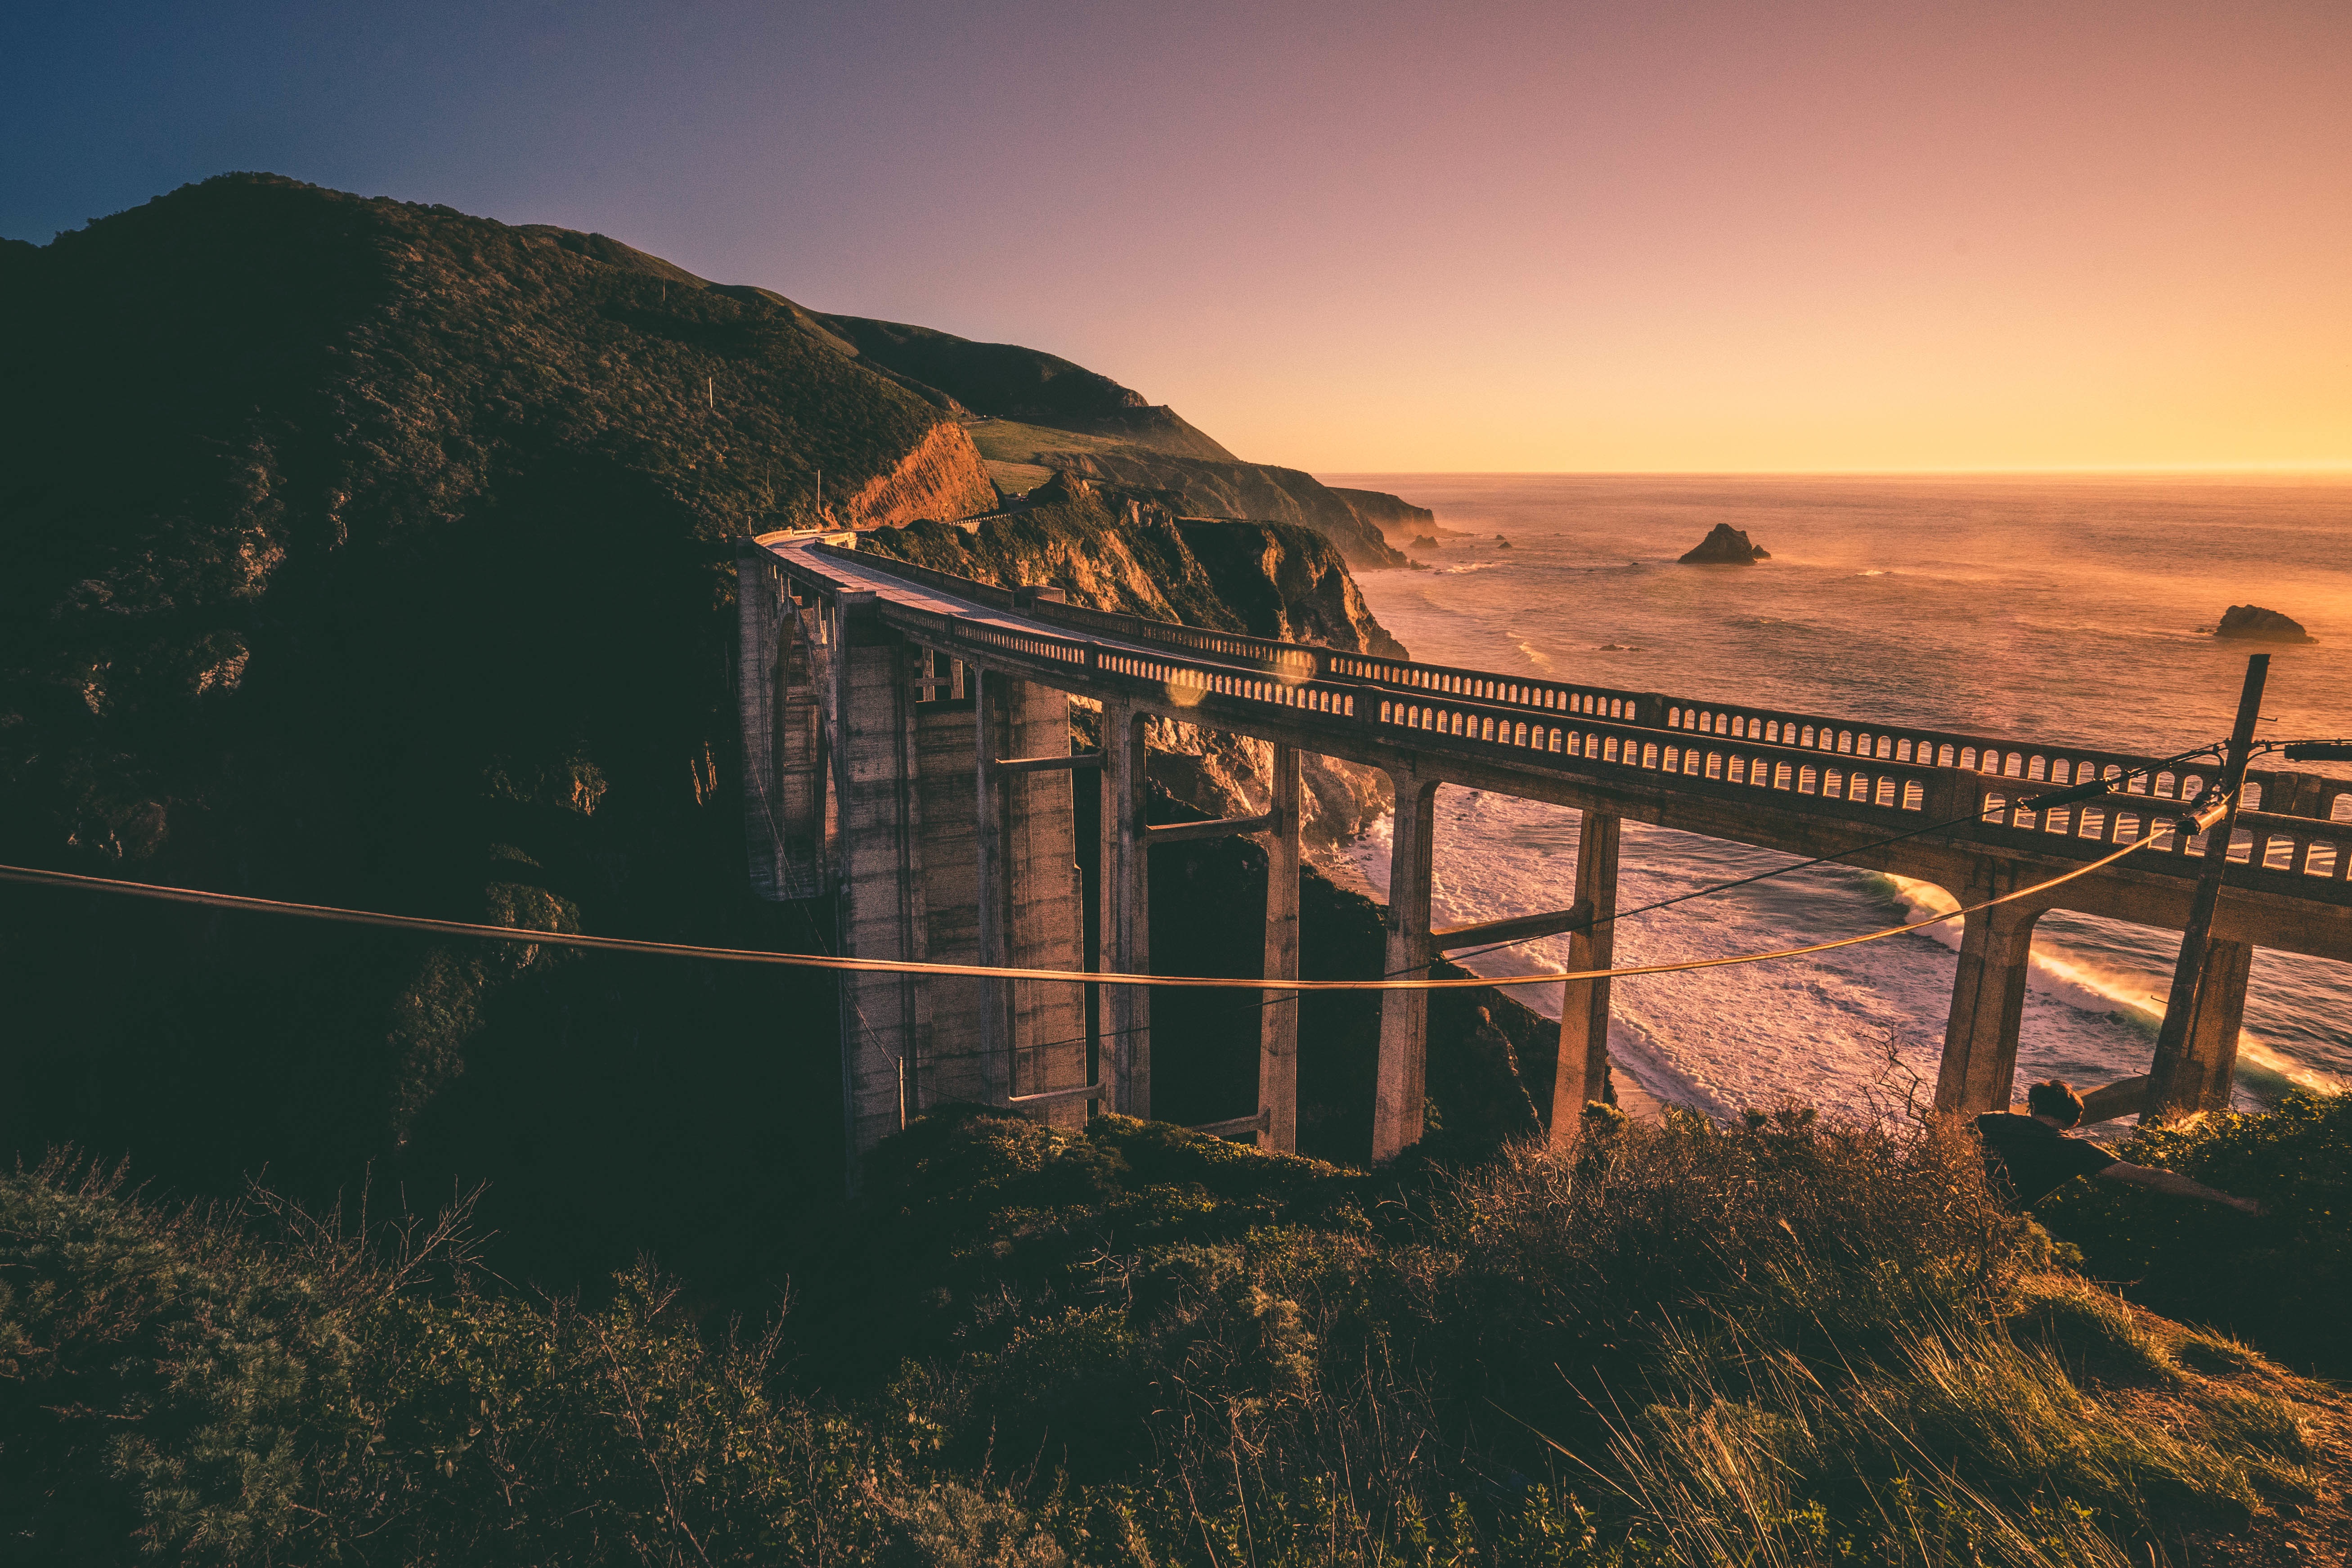
beach, sea, coast, ocean, horizon, mountain, cloud, sunrise, sunset, bridge, night, morning, hill, dawn, dusk, evening, bay